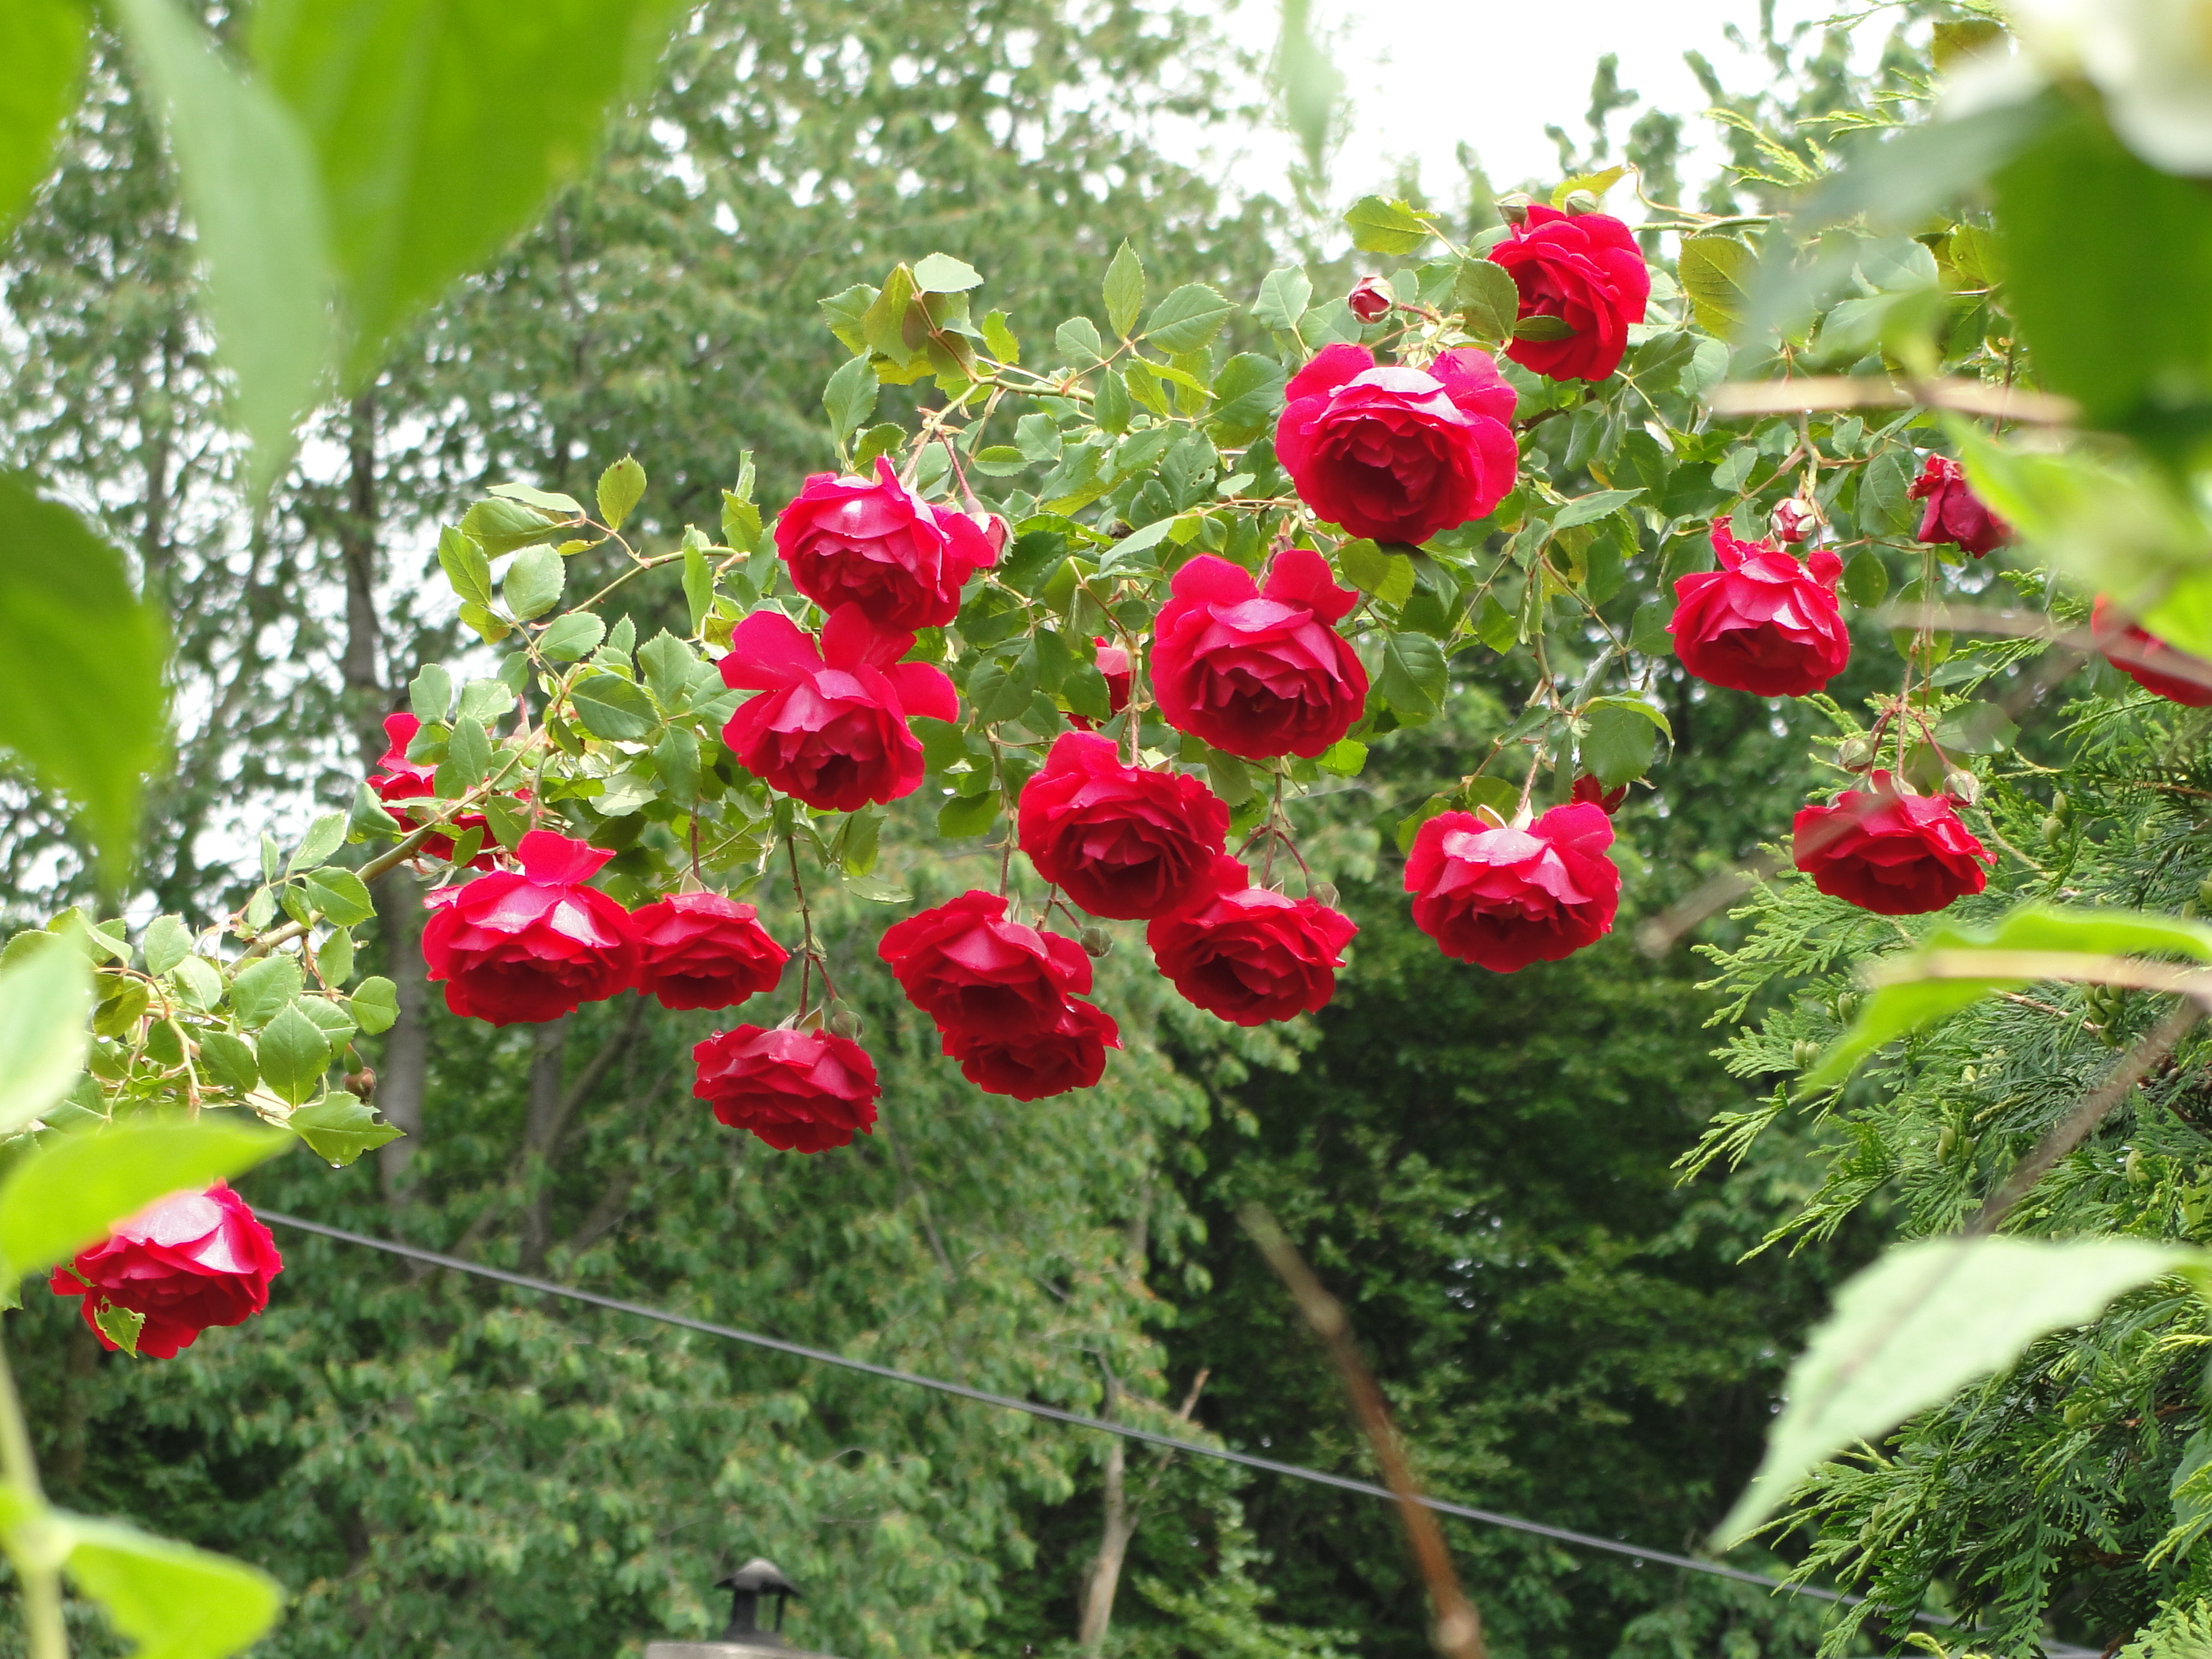
red, rose, flower, plant, flowering plant, rose family, flora, annual plant, shrub, garden roses, botanical garden, subshrub, petal, herbaceous plant, groundcover, rosa centifolia